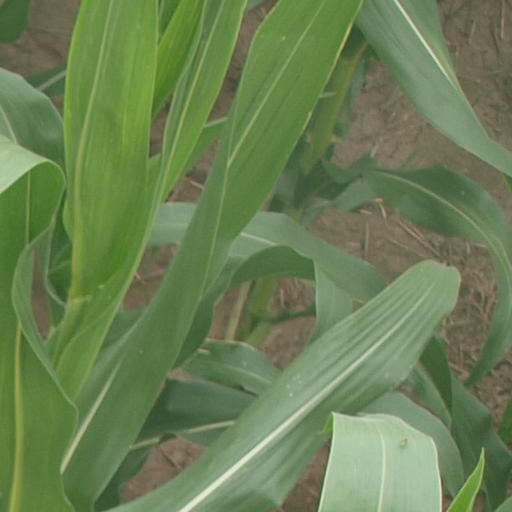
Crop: maize; corn